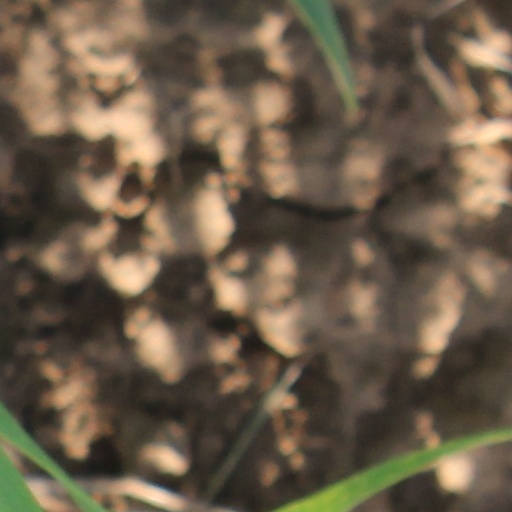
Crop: wheat